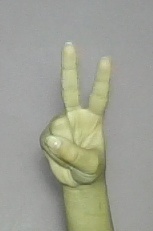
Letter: taa